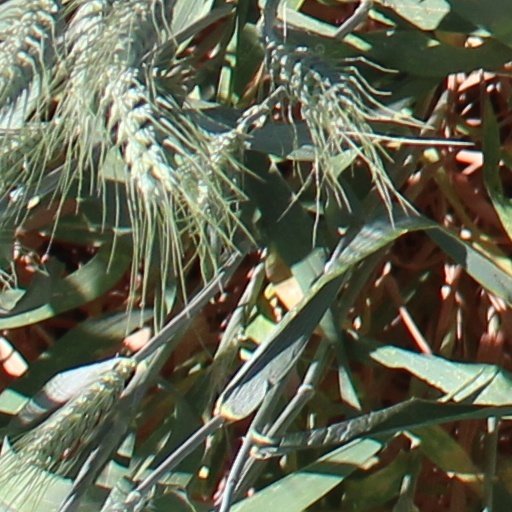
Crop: wheat